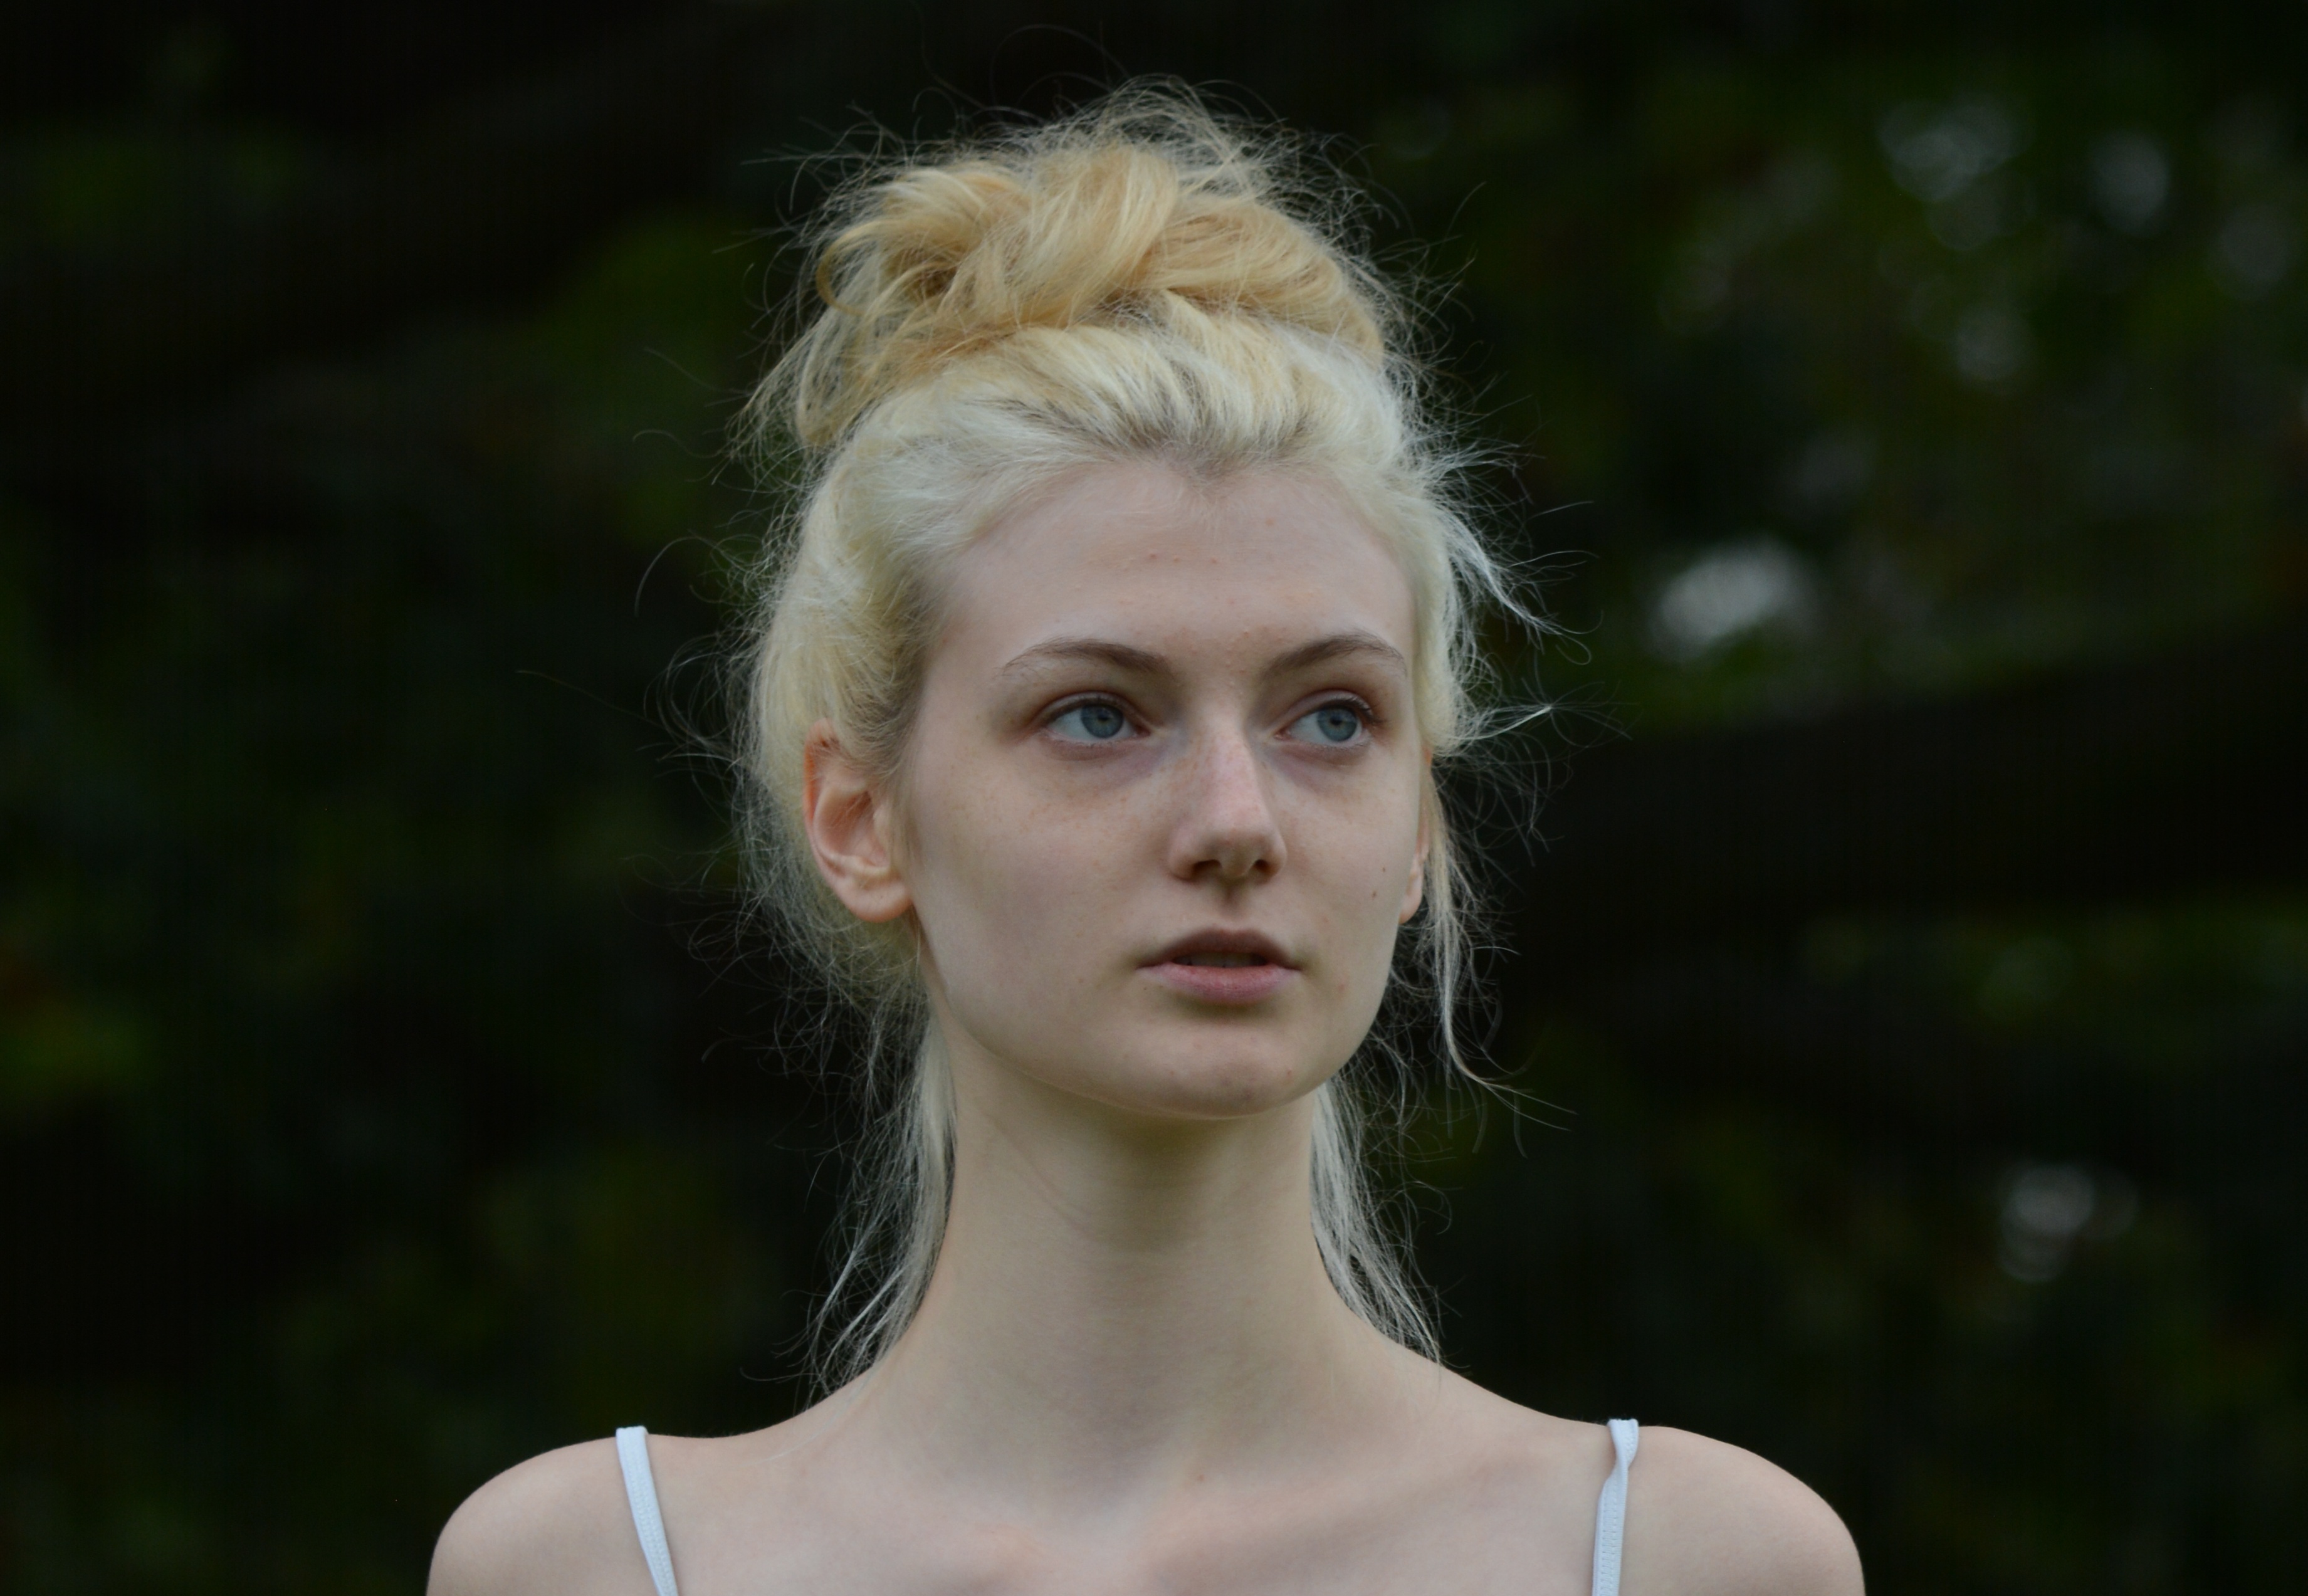
girl, woman, hair, portrait, model, young, spring, fashion, lady, hairstyle, feminine, long hair, face, head, beauty, sexy, blond, slim, beautiful woman, photo shoot, portrait photography, art model